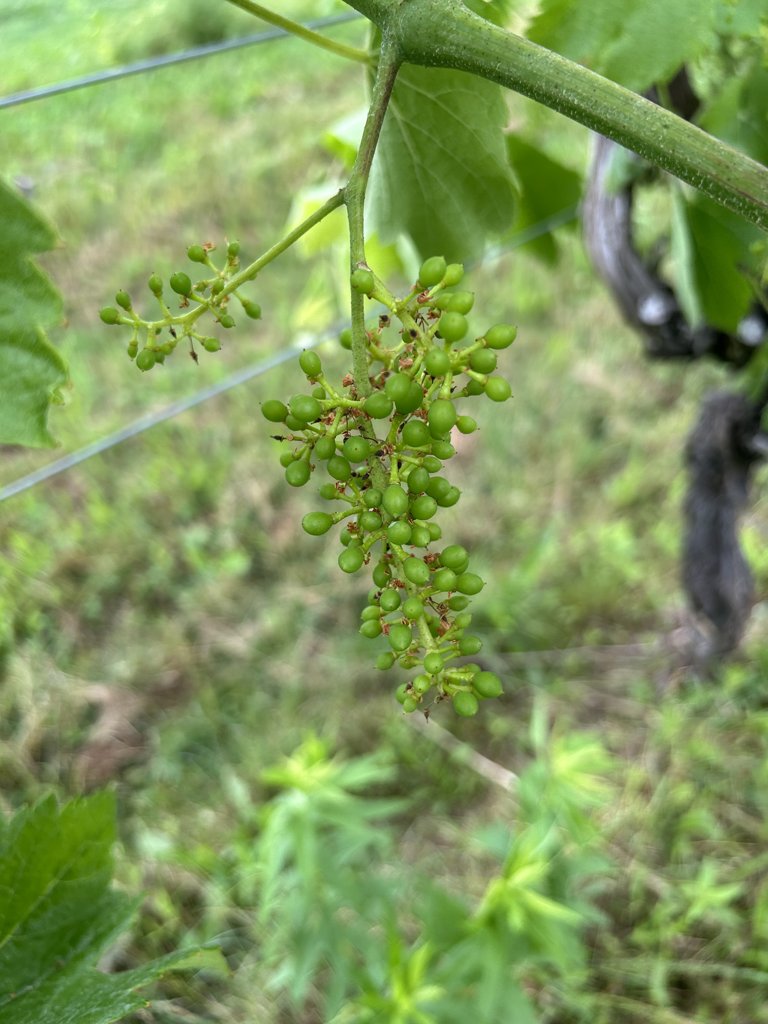
Berries visible: 104
Grape clusters: 1